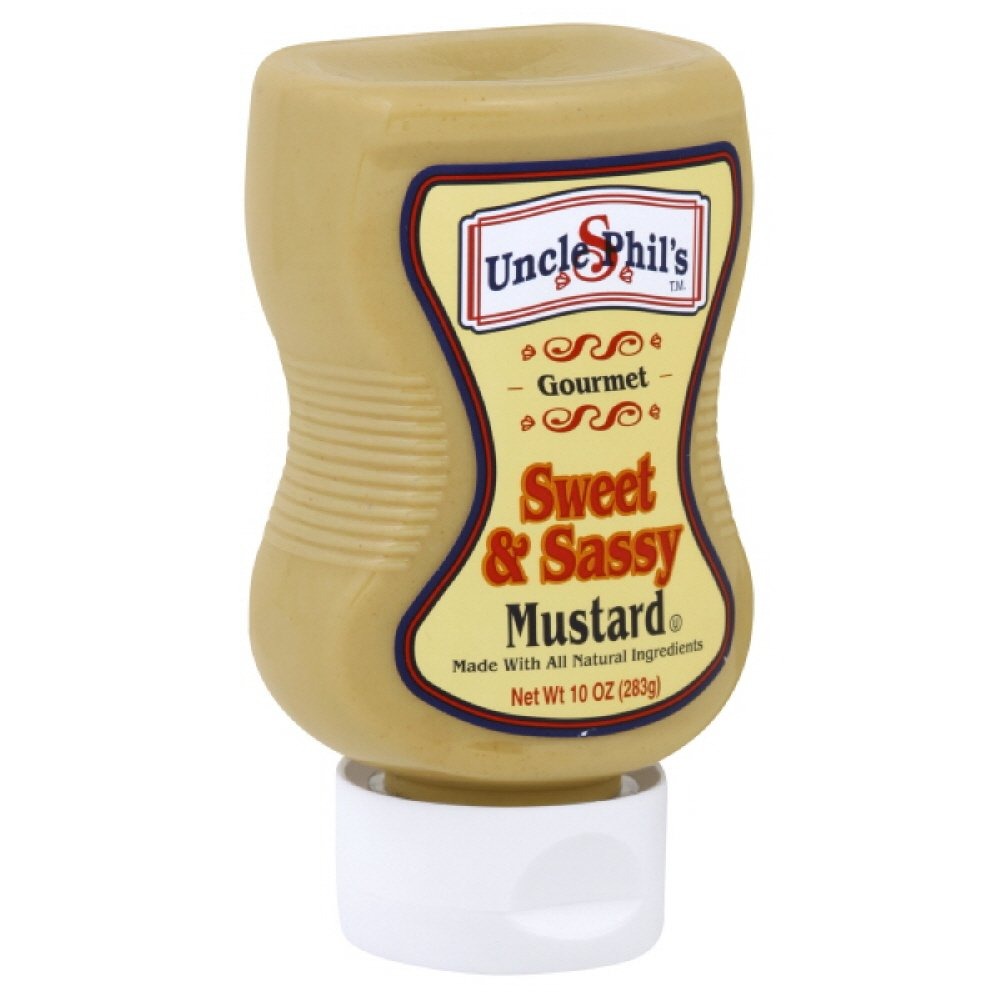
Item Name: Uncle Phil's Sweet and Sassy Mustard, 10 oz (Pack of 6)
Value: 60.0
Unit: Ounce

Price: 5.88